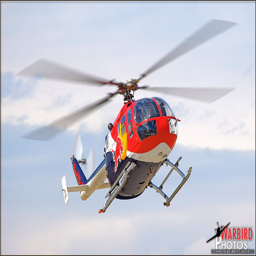
businessperson gives a little nod from his helicopter following his act at the - photo by person